Sadia Imam

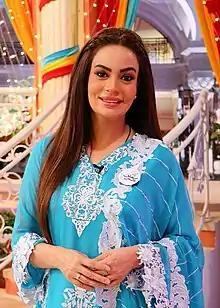
Imam at the set of Jago Pakistan Jago.

Sadia Imam was born in Rawalpindi, Punjab, Pakistan. She is a Pakistani television presenter, actress, and model. She has appeared in commercials, dramas, and music videos.